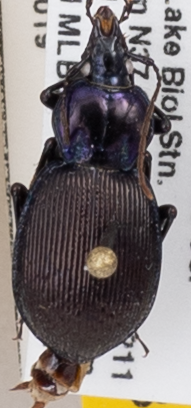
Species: Sphaeroderus stenostomus stenostomus
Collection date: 2019-06-04
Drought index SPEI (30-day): -1.13
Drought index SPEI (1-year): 2.09
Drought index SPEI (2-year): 2.09